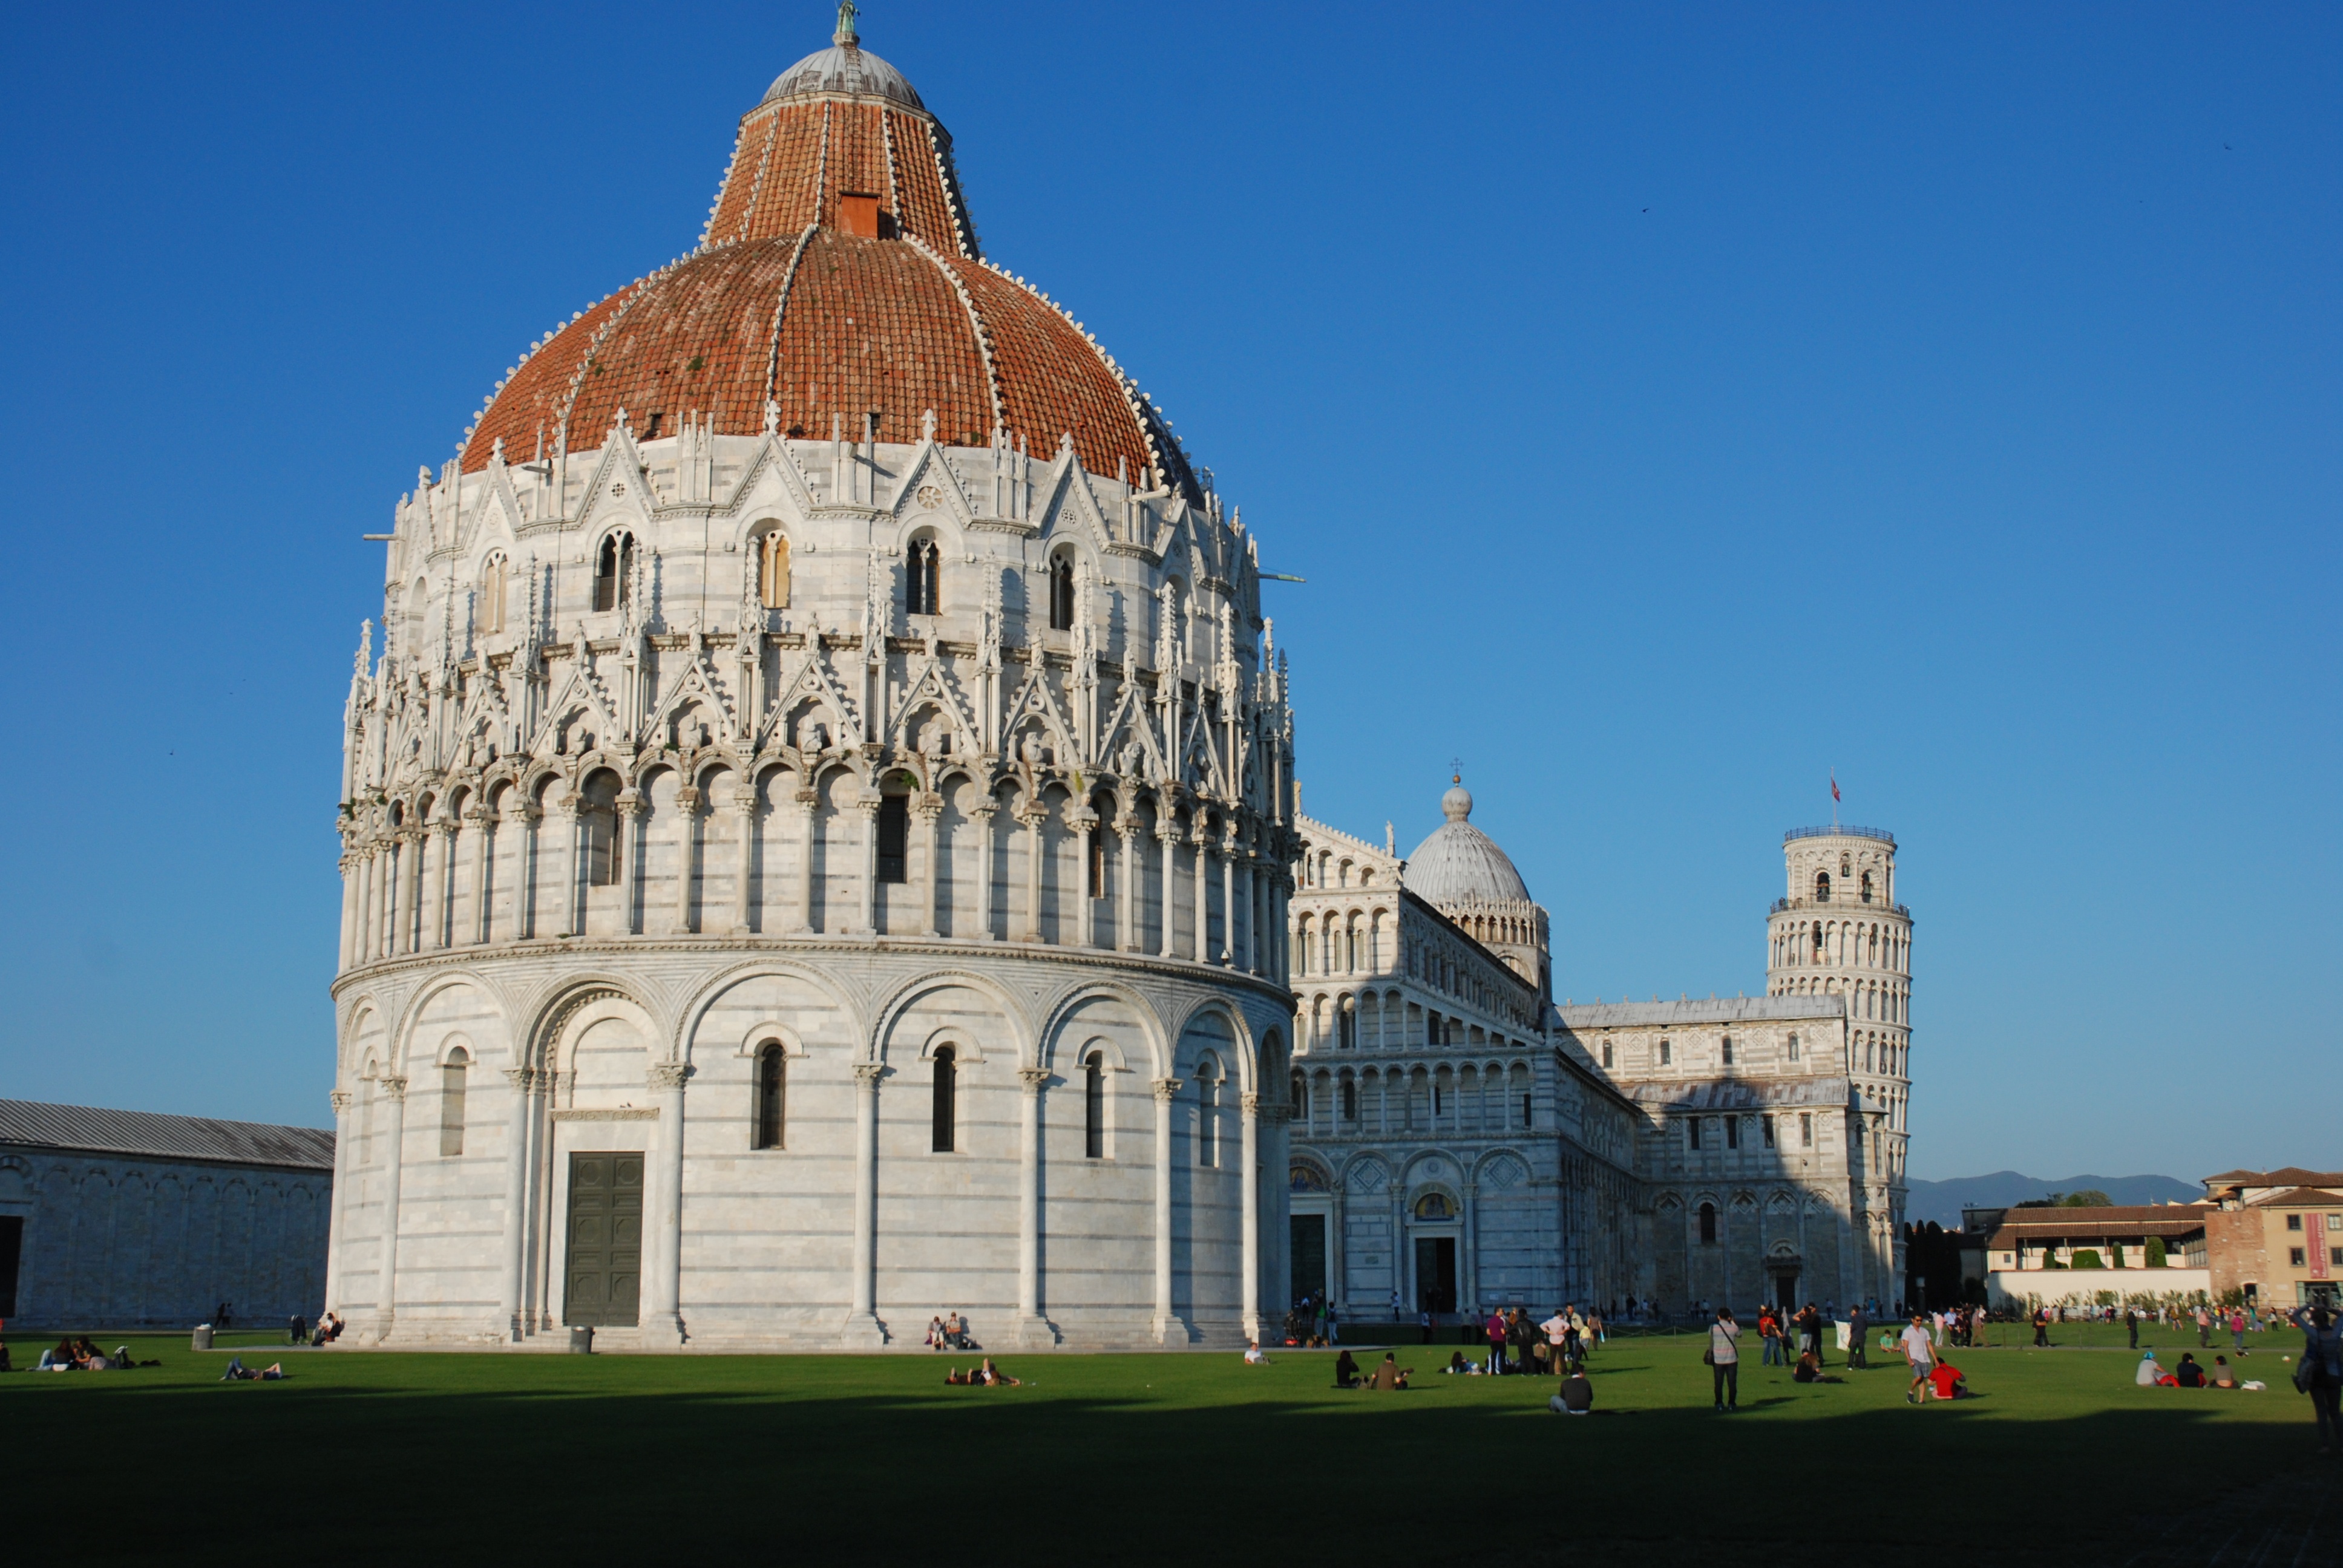
landscape, building, old, travel, tower, holiday, landmark, italy, tuscany, church, cathedral, place of worship, baptistery, tour, holidays, pisa, monastery, italia, monuments, historic site, the leaning tower, the curve, byzantine architecture